Convent of San Plácido (Madrid)

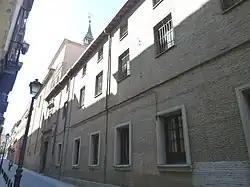

The Convent of San Plácido (Spanish: "Convento de San Plácido") is a convent located in Madrid, Spain. It was declared "Bien de Interés Cultural" in 1943.